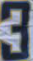
Number: 3